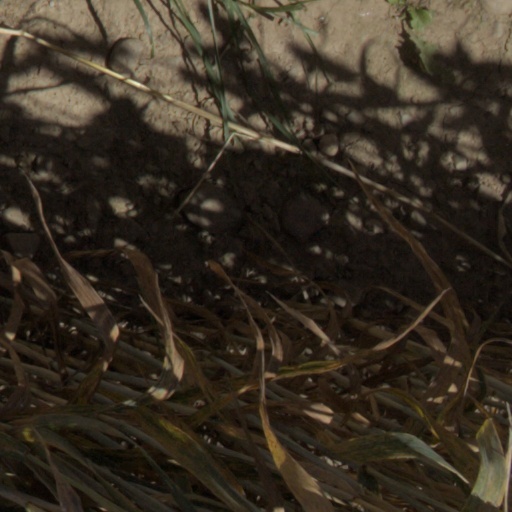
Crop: wheat